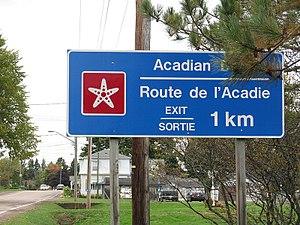
Panneau routier bilingue indiquant la route de l'Acadie au Nouveau-Brunswick.
La route du littoral acadien est une route provinciale au Nouveau-Brunswick qui regroupe plusieurs routes provinciales situées toutes le long du littoral oriental du Nouveau-Brunswick, peuplé majoritairement d'Acadiens francophones.
La route 11 est la deuxième plus longue route provinciale au Nouveau-Brunswick avec une longueur de 429,9 km. Elle est en fait majoritairement une autoroute à accès limité à voies conjointes. Son tracé est assez compliqué, car il sert principalement la côte est et le nord de la province. Elle est surnommée la Route du littoral acadien et dessert notamment les villes et villages majoritairement acadiens du Nouveau-Brunswick.
La signalisation bilingue consiste en la représentation sur un même panneau de signalisation d'inscriptions en deux langues ou plus. Son utilisation est réglementairement réservée à des situations locales où est en vigueur le bilinguisme administratif ou bien où il existe un important trafic touristique ou commercial ; on en trouve parfois aussi dans les quartiers où la proportion d'immigrés originaires d'une même zone linguistique est élevée. Dans un sens plus extensif, elle inclut, dans les régions où coexistent des langues transcrites en alphabets non latins, la translittération des toponymes et l'éventuelle traduction des textes complémentaires. La tendance générale est plutôt de remplacer les informations qui devraient être fournies en plusieurs langues par des symboles et des pictogrammes standardisés au niveau international et représentatifs du contenu de l'information. L'emploi de la signalisation bilingue est sans doute le principal instrument symbolique de perception et d'institutionnalisation de la réalité bilingue d'un territoire.
La route 134 est la deuxième plus longue route secondaire au Nouveau-Brunswick après la route 105. La 134 mesure 261 kilomètres de Moncton à Tide Head, à l'ouest de Campbellton.